Hossein Ali Mirza

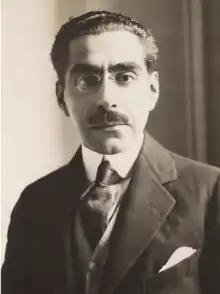
Firouz Nosrat-ed-Dowleh III, Qajar prince and Foreign Minister of Iran between 1919 and 1920. Ali Mirza was Firouz's great-grandfather through marriage of his daughter, Bahareh Khanum with Firouz Mirza, son of Abbas Mirza and grandfather of Firouz.

After his revolt failed, Ali Mirza's oldest son fled to England; the others stayed in Iran. They had titles and served as governors of secondary cities, but none achieved a position as powerful as governor of Fars. Six of his children are known: